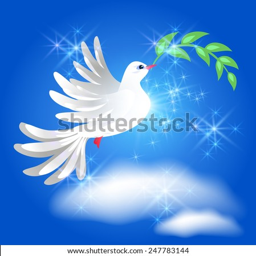
flying white dove with green branch in the blue sparkling sky with clouds